Tabragalba, Queensland

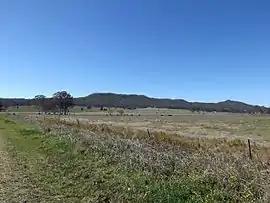
Paddocks along Beaudesert Nerang Road, 2014

Tabragalba is a rural locality in the Scenic Rim Region of South East Queensland, Australia. In the , Tabragalba had a population of 48 people.